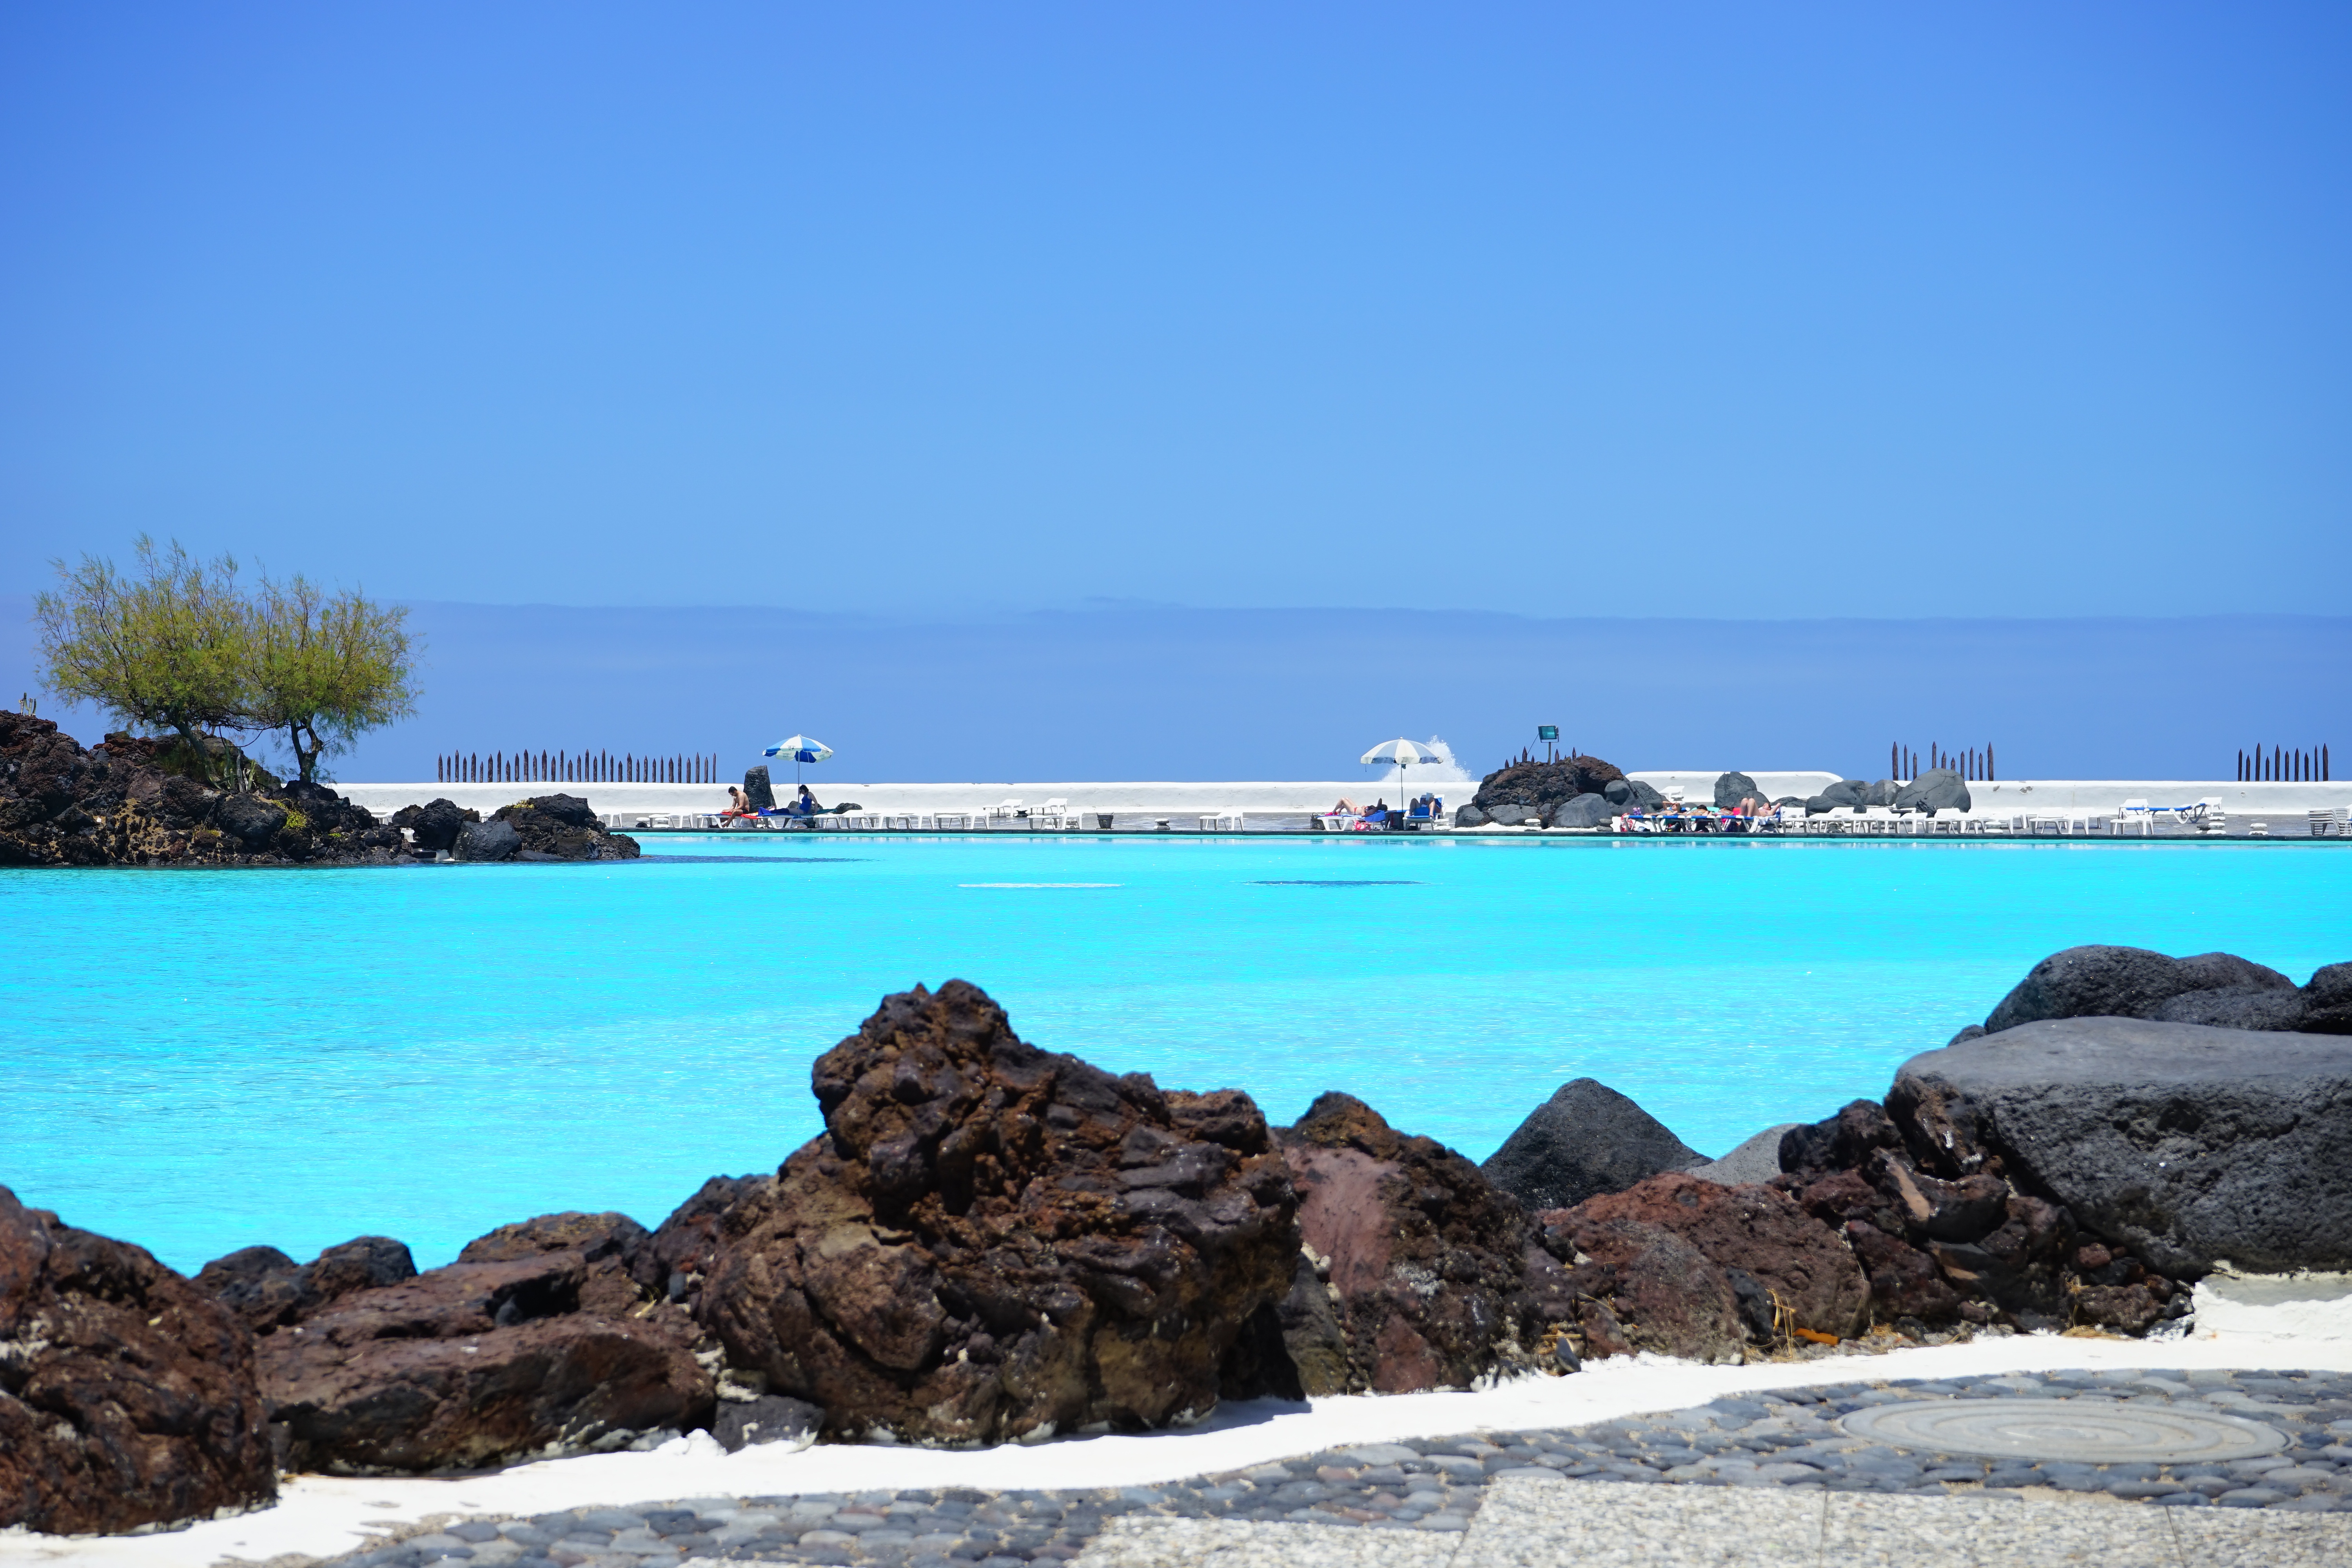
beach, sea, coast, water, ocean, horizon, shore, wet, vacation, pool, clear, swim, cove, swimming pool, lagoon, bay, island, blue, body of water, cool, tenerife, cape, islet, canary islands, refresh, outdoor pool, fun bathing, puerto de la cruz, sea water swimming pool, lago marti nez